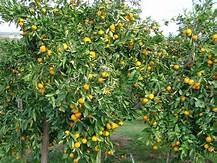
Label: mandarine